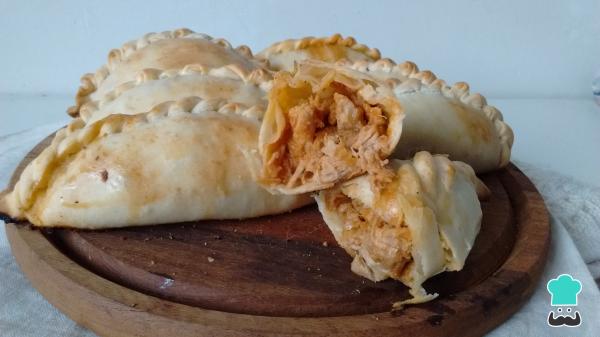
1¡A comer! ¿Qué te parecieron estas empanadas de bondiola braseada? Nos encantaría conocer tu opinión.